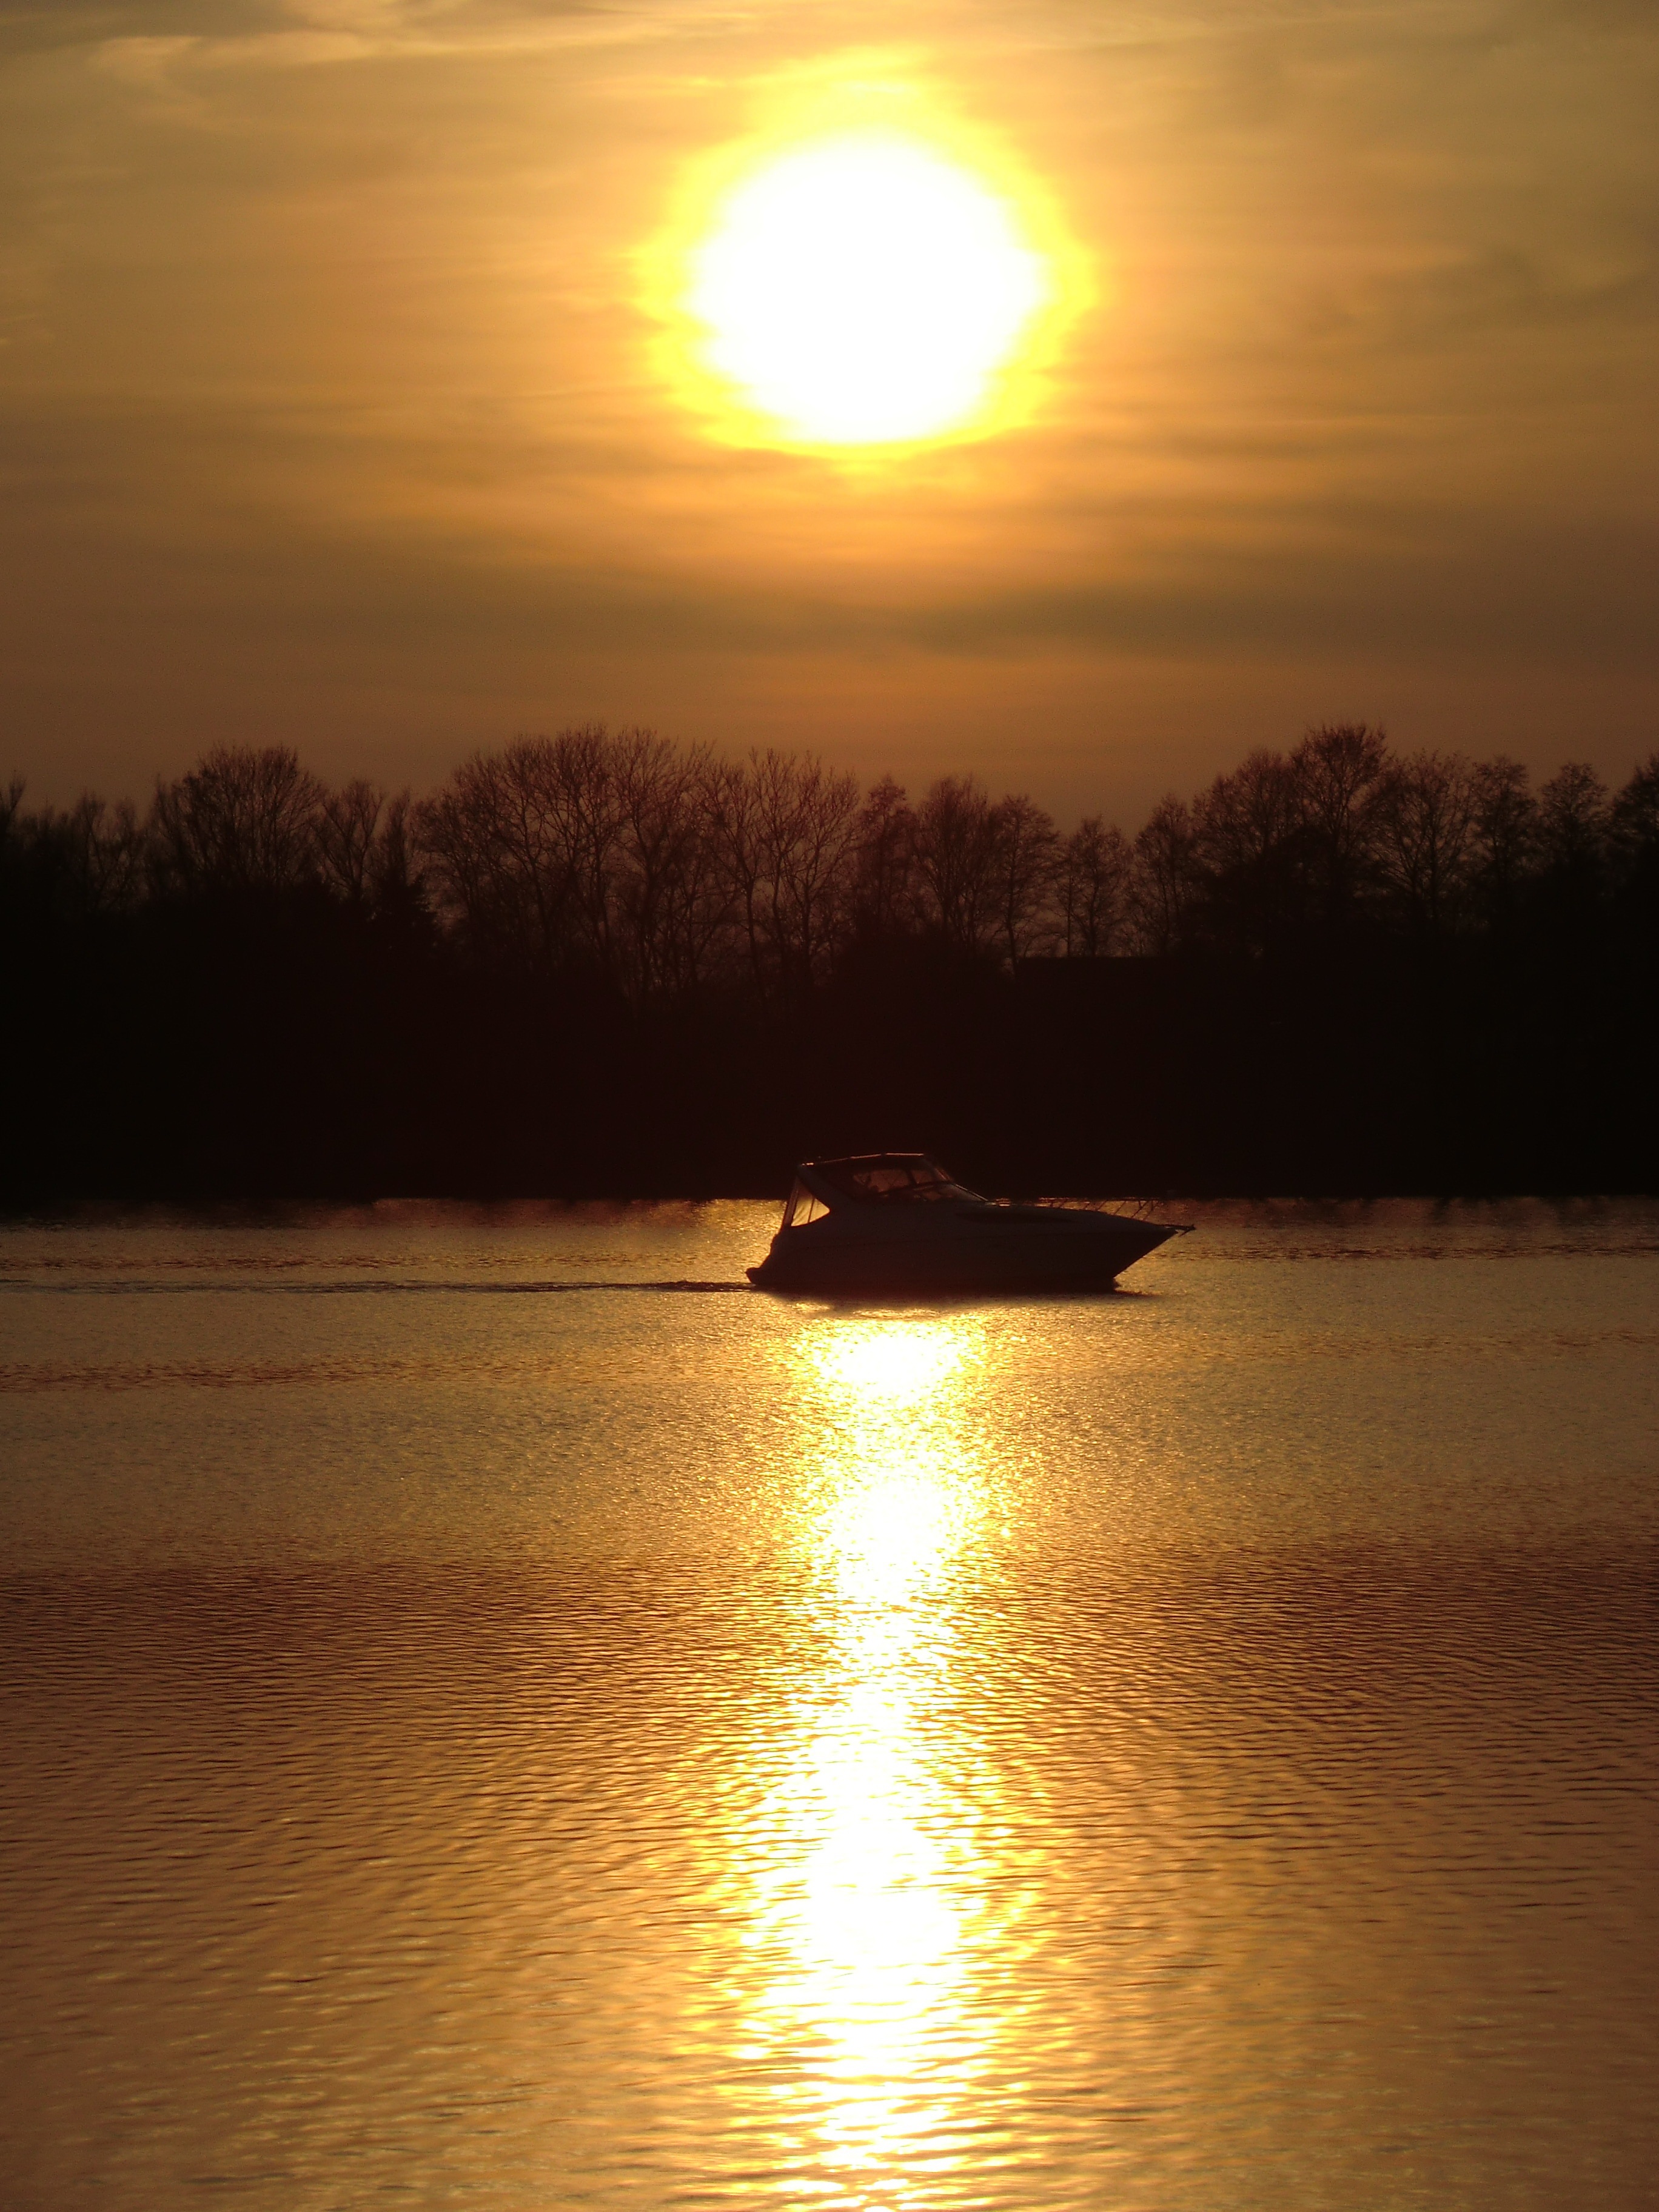
sea, sun, sunrise, sunset, sunlight, morning, lake, dawn, river, dusk, boot, evening, reflection, loch, abendstimmung, afterglow, atmospheric phenomenon